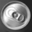
Label: can